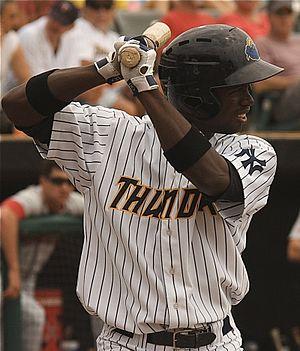
Melquisedec Mesa est un voltigeur des Ligues majeures de baseball évoluant avec les Blue Jays de Toronto.